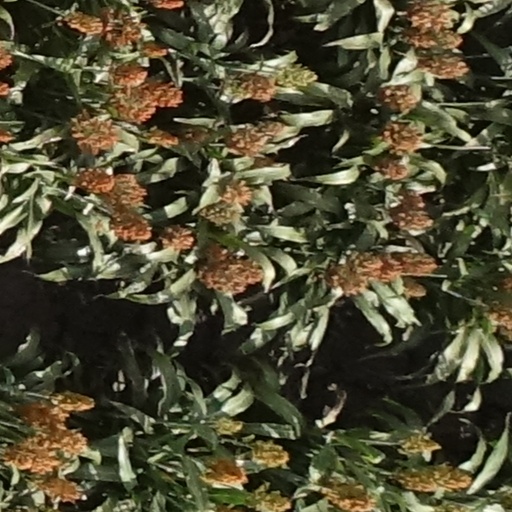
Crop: sorghum